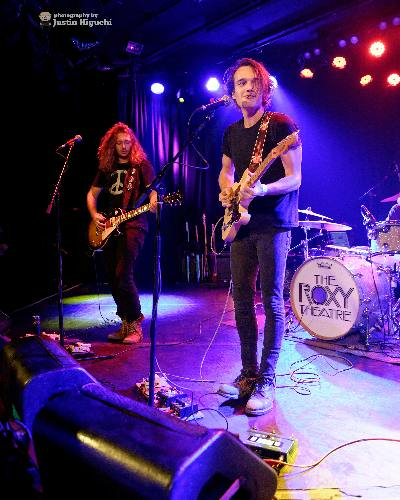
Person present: Yes